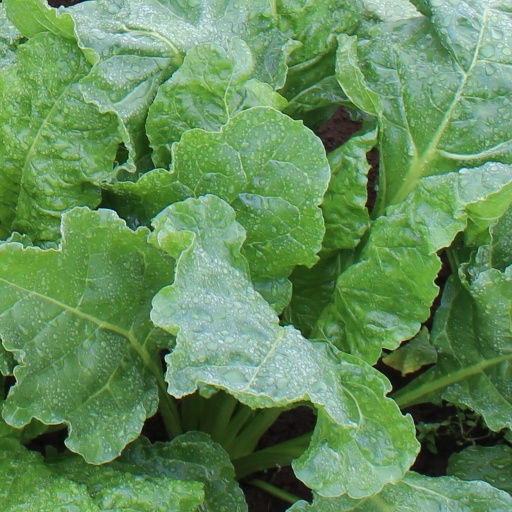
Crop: sugar beet